Vallot Hut

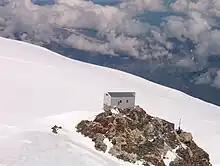
Vallot Hut

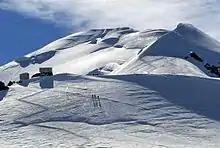
Vallot Refuge and Mont Blanc summit, with the Bosses Ridge

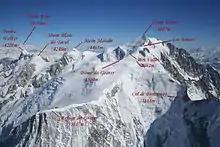
Aerial photo showing location of Vallot Hut below Mont Blanc

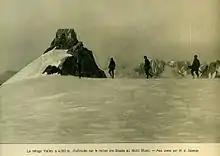
Vallot Hut in 1924

The Vallot Hut (French: "Refuge Vallot") is a refuge in the Mont Blanc massif on the upper slopes of Mont Blanc in the Alps. It is located below the Bosses Ridge between the Dome du Gouter and Mont Blanc summit, at an altitude of 4,362 metres. Intended only as an emergency shelter, and not as a base for ascending Mont Blanc, this unheated duralumin box was designed to accommodate up to 12 people, but often contains considerably more.